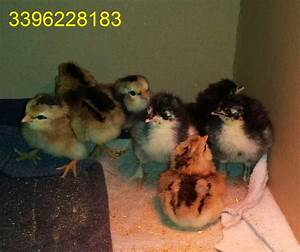
Label: gallina